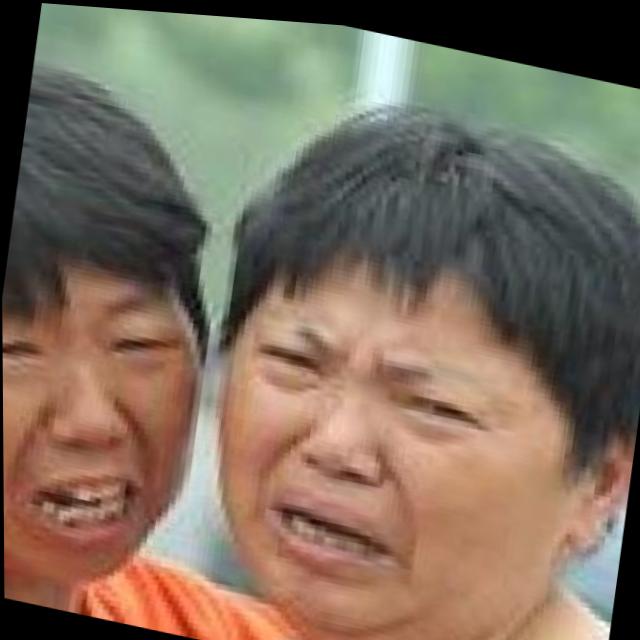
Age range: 21-44